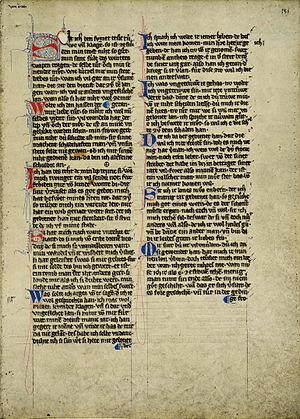
Hartmann von Aue est, avec Wolfram von Eschenbach et Godefroi de Strasbourg l’un des grands poètes épiques de la littérature du moyen haut allemand, florissante vers 1200. Avec Heinrich von Veldeke, il transposa en langue germanique la tradition française du roman courtois. On lui doit les contes Erec, Grégoire, Le pauvre Henri, Yvain, un dialogue allégorique connu sous le nom de Recueil de complaintes ainsi que quelques chansons des croisades et des Minnesang.